Fablehaven (novel)

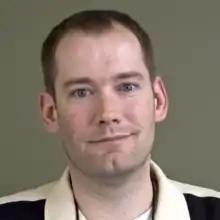
caption

Brandon Mull had wanted to become a fantasy novelist ever since reading "The Chronicles of Narnia", "The Lord of the Rings", and "Harry Potter" while growing up. As an adult working in the marketing field to support his family in Utah, he would secretly write fictional stories off-hours, a hobby he had since he was teenager. Mull eventually wrote the manuscript for his first novel and tried to have it published. While various publishing companies rejected the manuscript, it caught the attention of Chris Schoebinger, the public director of Shadow Mountain Publishing. Schoebinger liked Mull's writing style and suggested writing a different type of novel to him, which would become "Fablehaven".